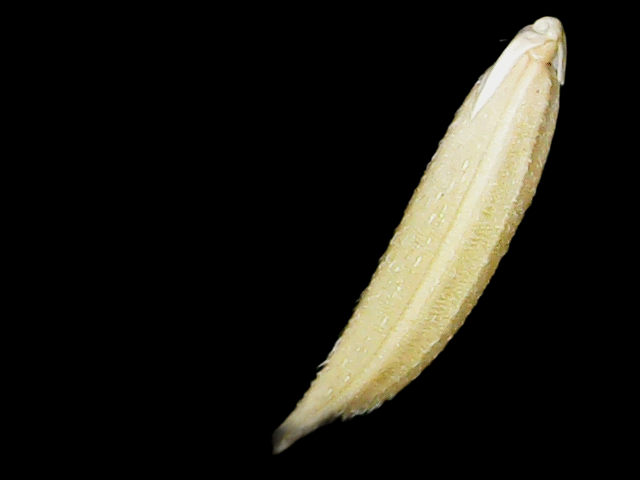
Rice variety: Binadhan25